Jennifer Higdon

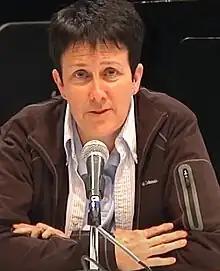
Higdon speaking at the 2014 Cabrillo Festival of Contemporary Music

Jennifer Elaine Higdon (born December 31, 1962) is an American composer of contemporary classical music. She has received many awards, including the 2010 Pulitzer Prize for Music for her Violin Concerto and three Grammy Awards for Best Contemporary Classical Composition for her Percussion Concerto in 2010, Viola Concerto in 2018, and Harp Concerto in 2020. Elected a Member of the American Philosophical Society in 2019, she was a professor of composition at the Curtis Institute of Music from 1994 to 2021.